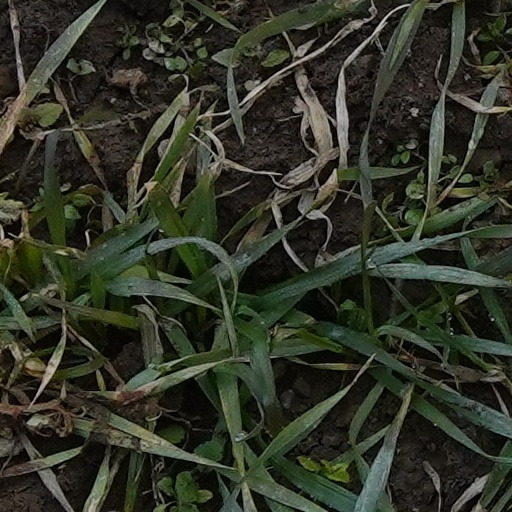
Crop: wheat